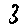
Label: 3